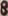
Number: 8